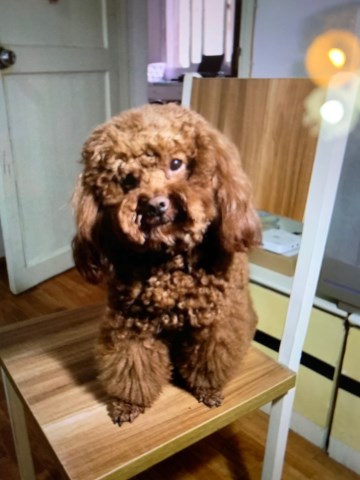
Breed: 7449-n000128-teddy